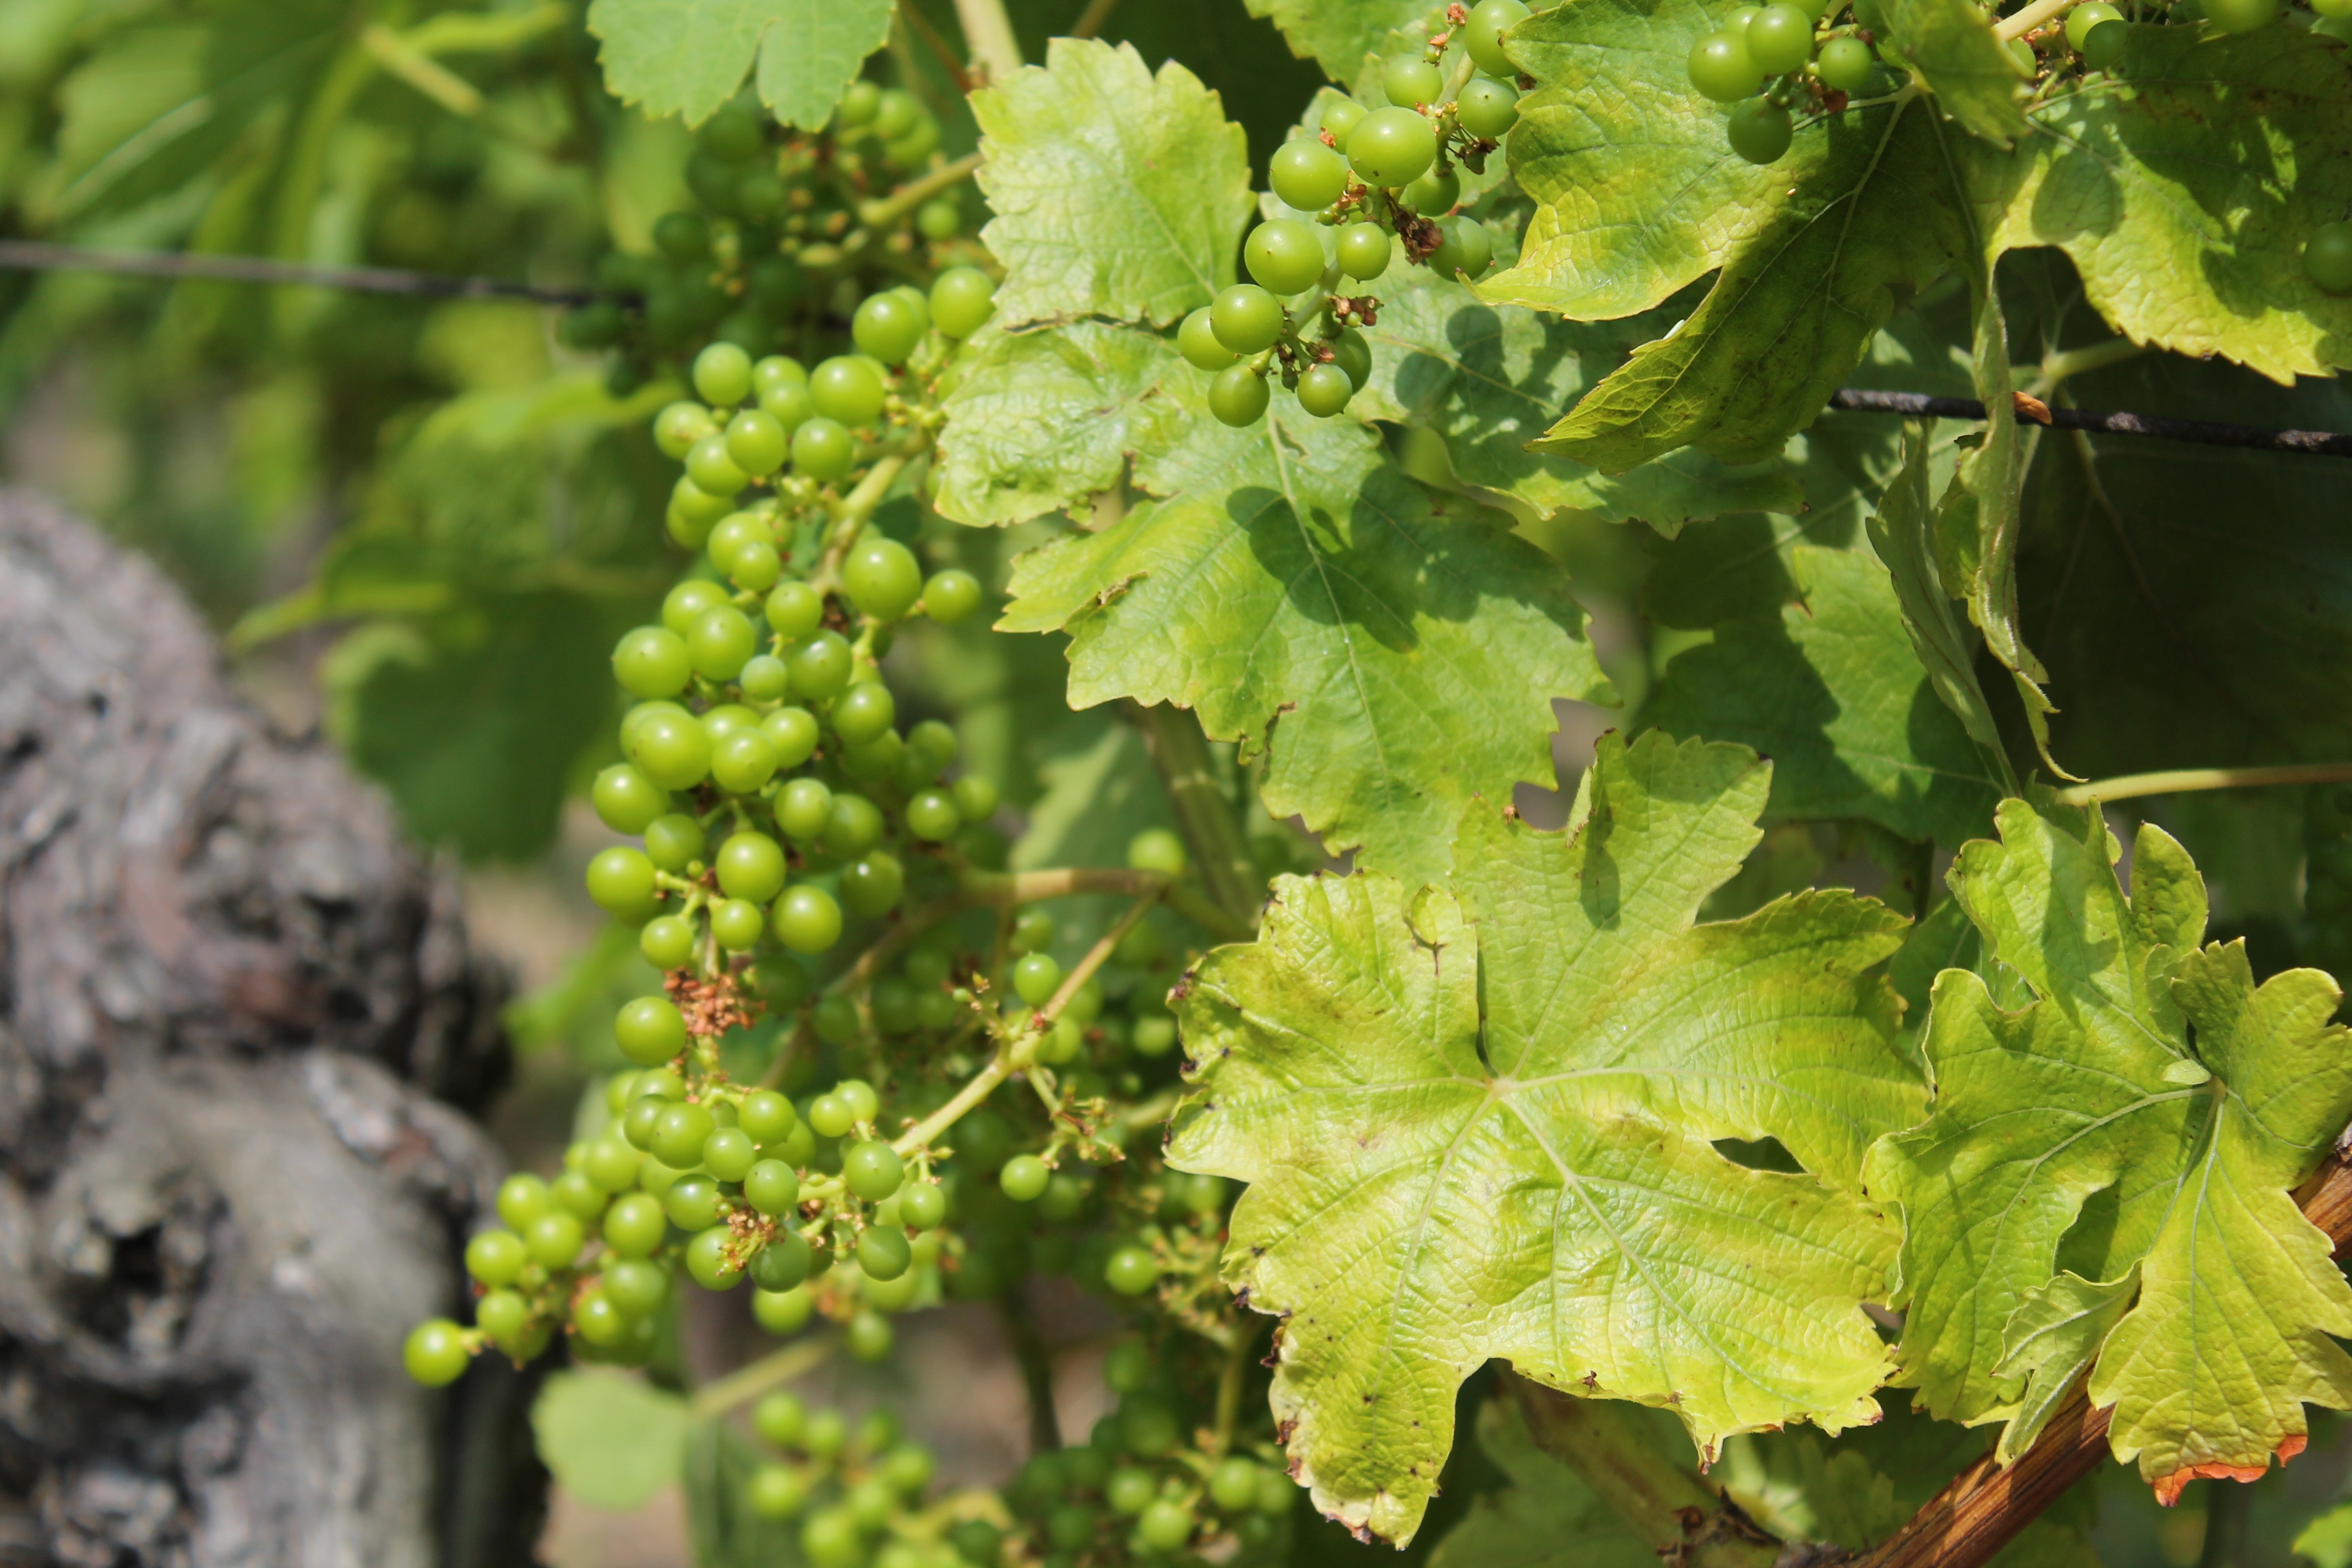
tree, plant, grape, vine, vineyard, wine, fruit, leaf, flower, summer, food, green, produce, botany, cultivation, shrub, grapevines, winery, winegrowing, rebstock, vine leaves, flowering plant, vitis, maidenhair tree, grape leaves, woody plant, land plant, grapevine family, wine growing